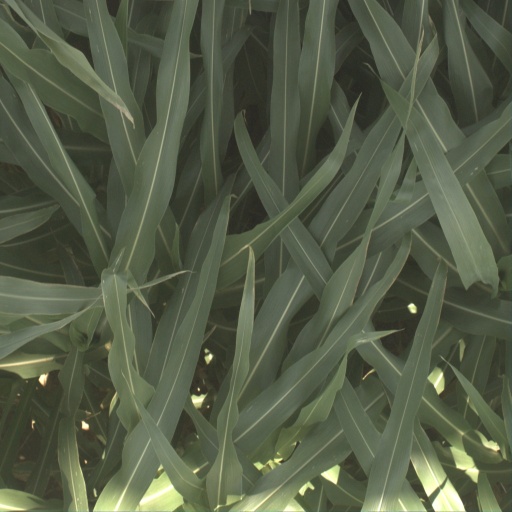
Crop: sorghum